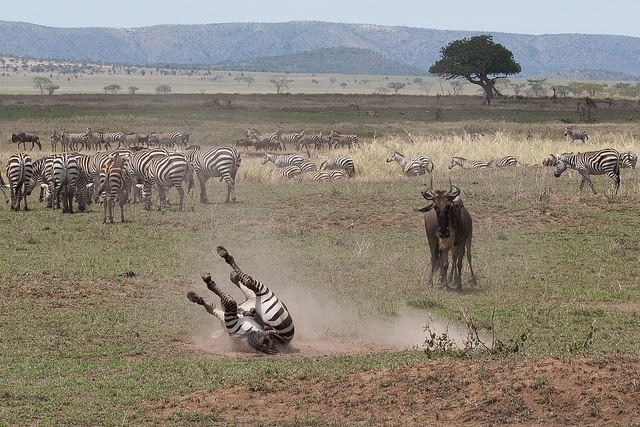
There is a zebra that has fallen in the dirt
A zebra rolling around in the dirt near an oxen and a herd of zebras.
A group of zebras and a water buffalo in a grassy area.
A zebra rolling around on it's back next to a herd of zebra.
A zebra on its back with its feet in the air on the savannah